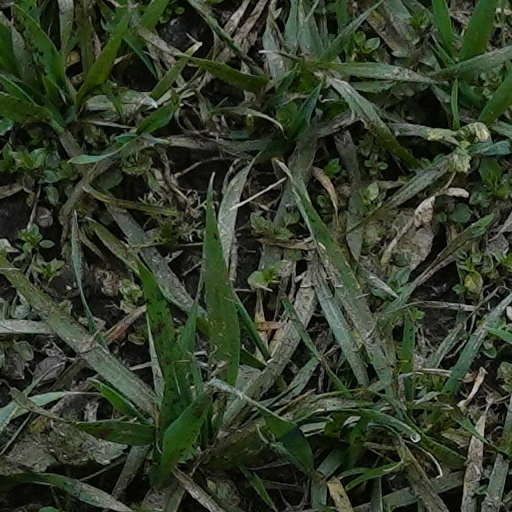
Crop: wheat